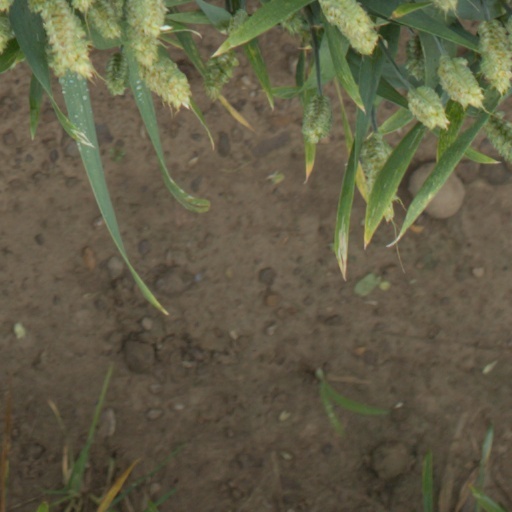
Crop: wheat